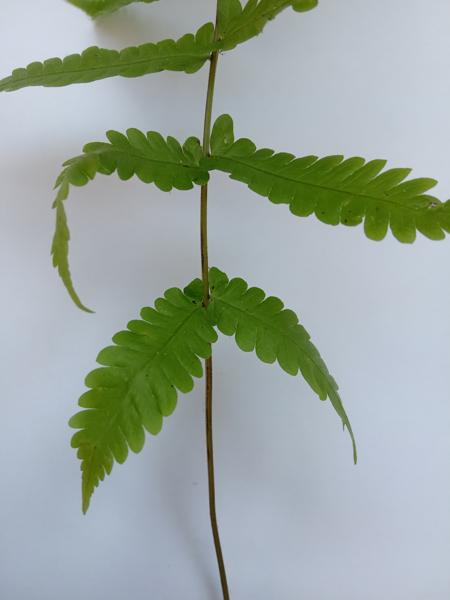
Weed species: Pteris vittata